Paris Foreign Missions Society

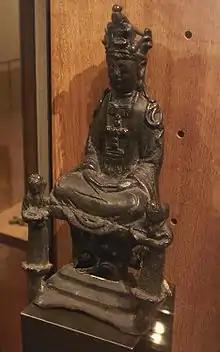
The Virgin Mary disguised as Kannon, Kirishitan cult, 17th century Japan. Salle des Martyrs, Paris Foreign Missions Society.

Forcade and Ko were picked up to be used as translators in Japan, and Leturdu was left in Tomari, soon joined by Mathieu Adnet. On 24 July 1846, Admiral Cécille arrived in Nagasaki, but failed in his negotiations and was denied landing, and Bishop Forcade never set foot in mainland Japan. The Ryu-Kyu court in Naha complained in early 1847 about the presence of the French missionaries, who had to be removed in 1848.